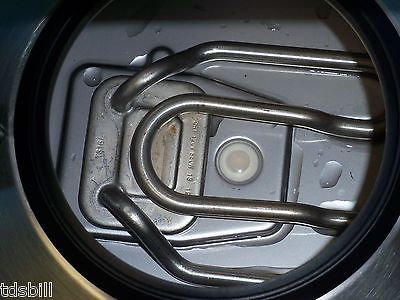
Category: coffee maker